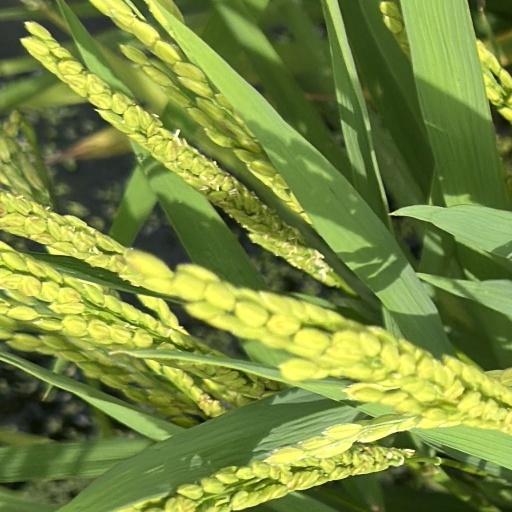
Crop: rice